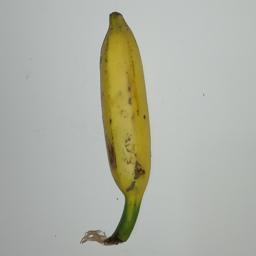
Ripeness: Semi-ripe